Andrea Duro

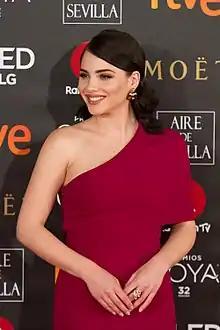
Andrea Duro (Premios Goya 2018)

Andrea Duro Flores (born 14 October 1991) is a Spanish actress. She is known for playing the lead role in the series "Física o Química".